Water pollution in the United States

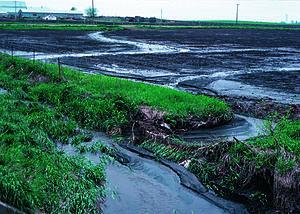
Topsoil runoff from farm, central Iowa (2011)

Water pollution in the United States is a growing problem that became critical in the 19th century with the development of mechanized agriculture, mining, and manufacturing industries—although laws and regulations introduced in the late 20th century have improved water quality in many water bodies. Extensive industrialization and rapid urban growth exacerbated water pollution combined with a lack of regulation has allowed for discharges of sewage, toxic chemicals, nutrients, and other pollutants into surface water. This has led to the need for more improvement in water quality as it is still threatened and not fully safe.